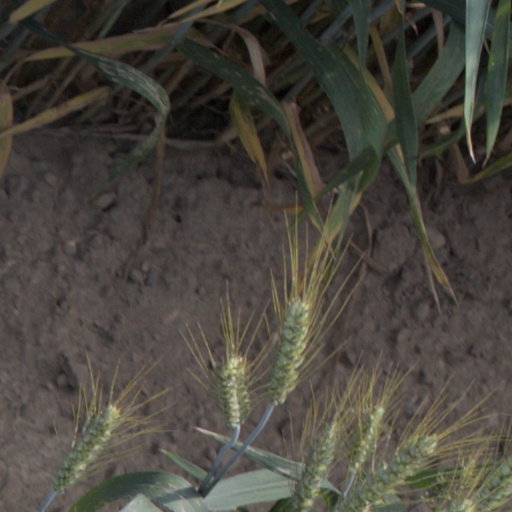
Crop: wheat